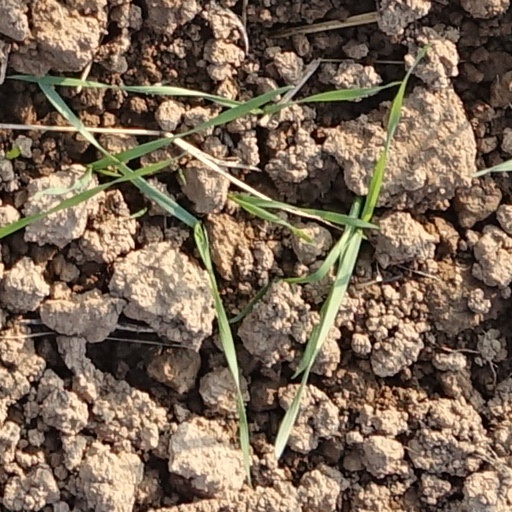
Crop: wheat